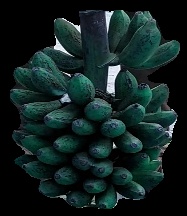
Variety: rasbale
Grade: grade3